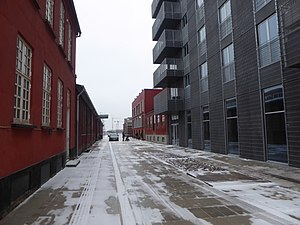
Rostockgade
Rostockgade set fra Århusgade. Til venstre Den røde by og til højre Det grønne hjørne
Rostockgade er en gade i Århusgadekvarteret i Nordhavnen i København, der ligger i forlængelse af Billedvej mellem Århusgade og Helsinkigade. Gaden er opkaldt efter den tyske havneby Rostock.